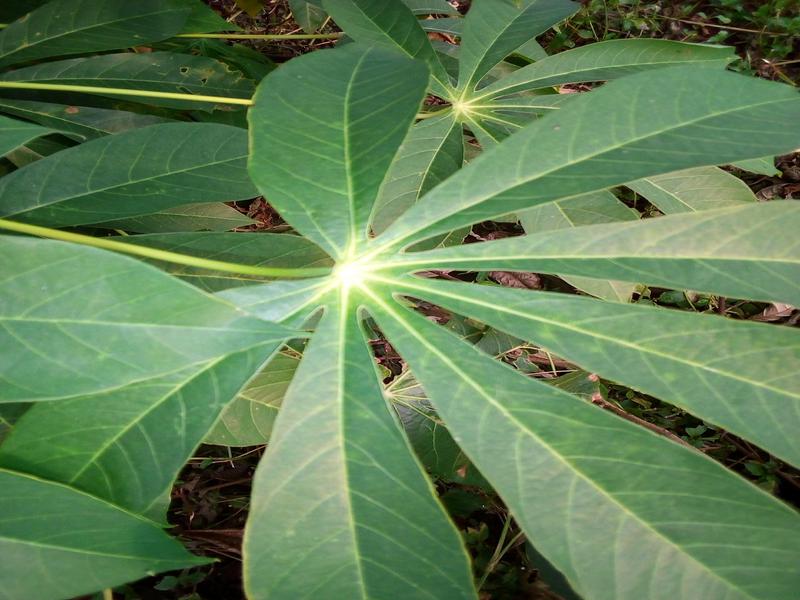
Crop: cassava
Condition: healthy